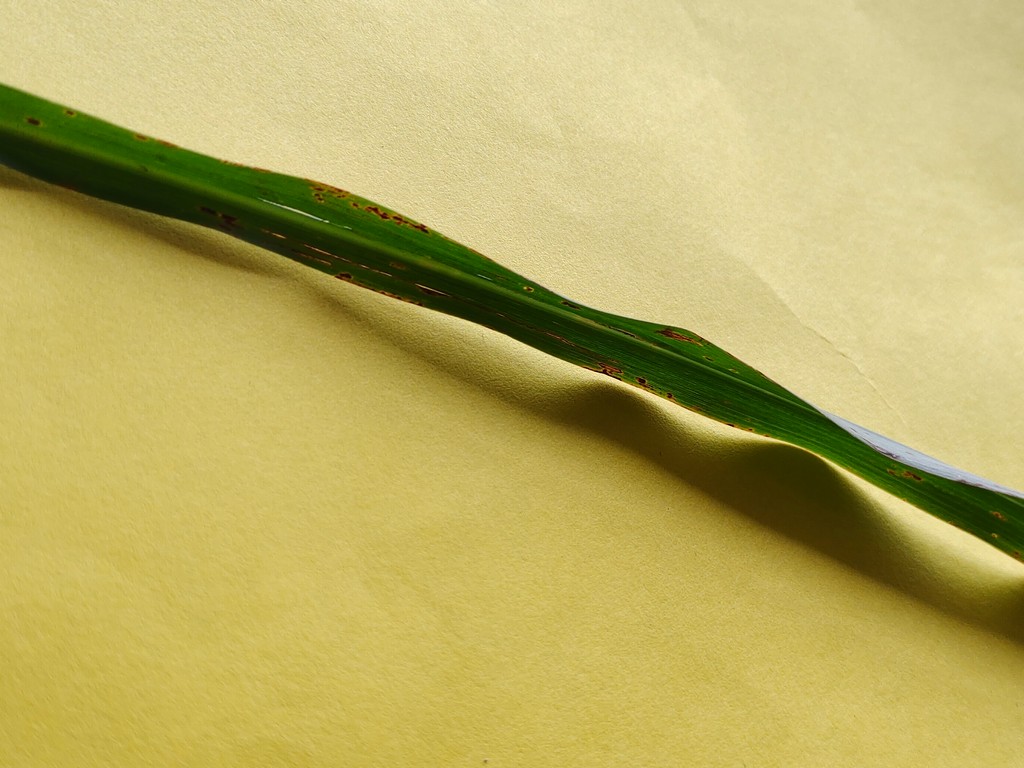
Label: Unhealthy